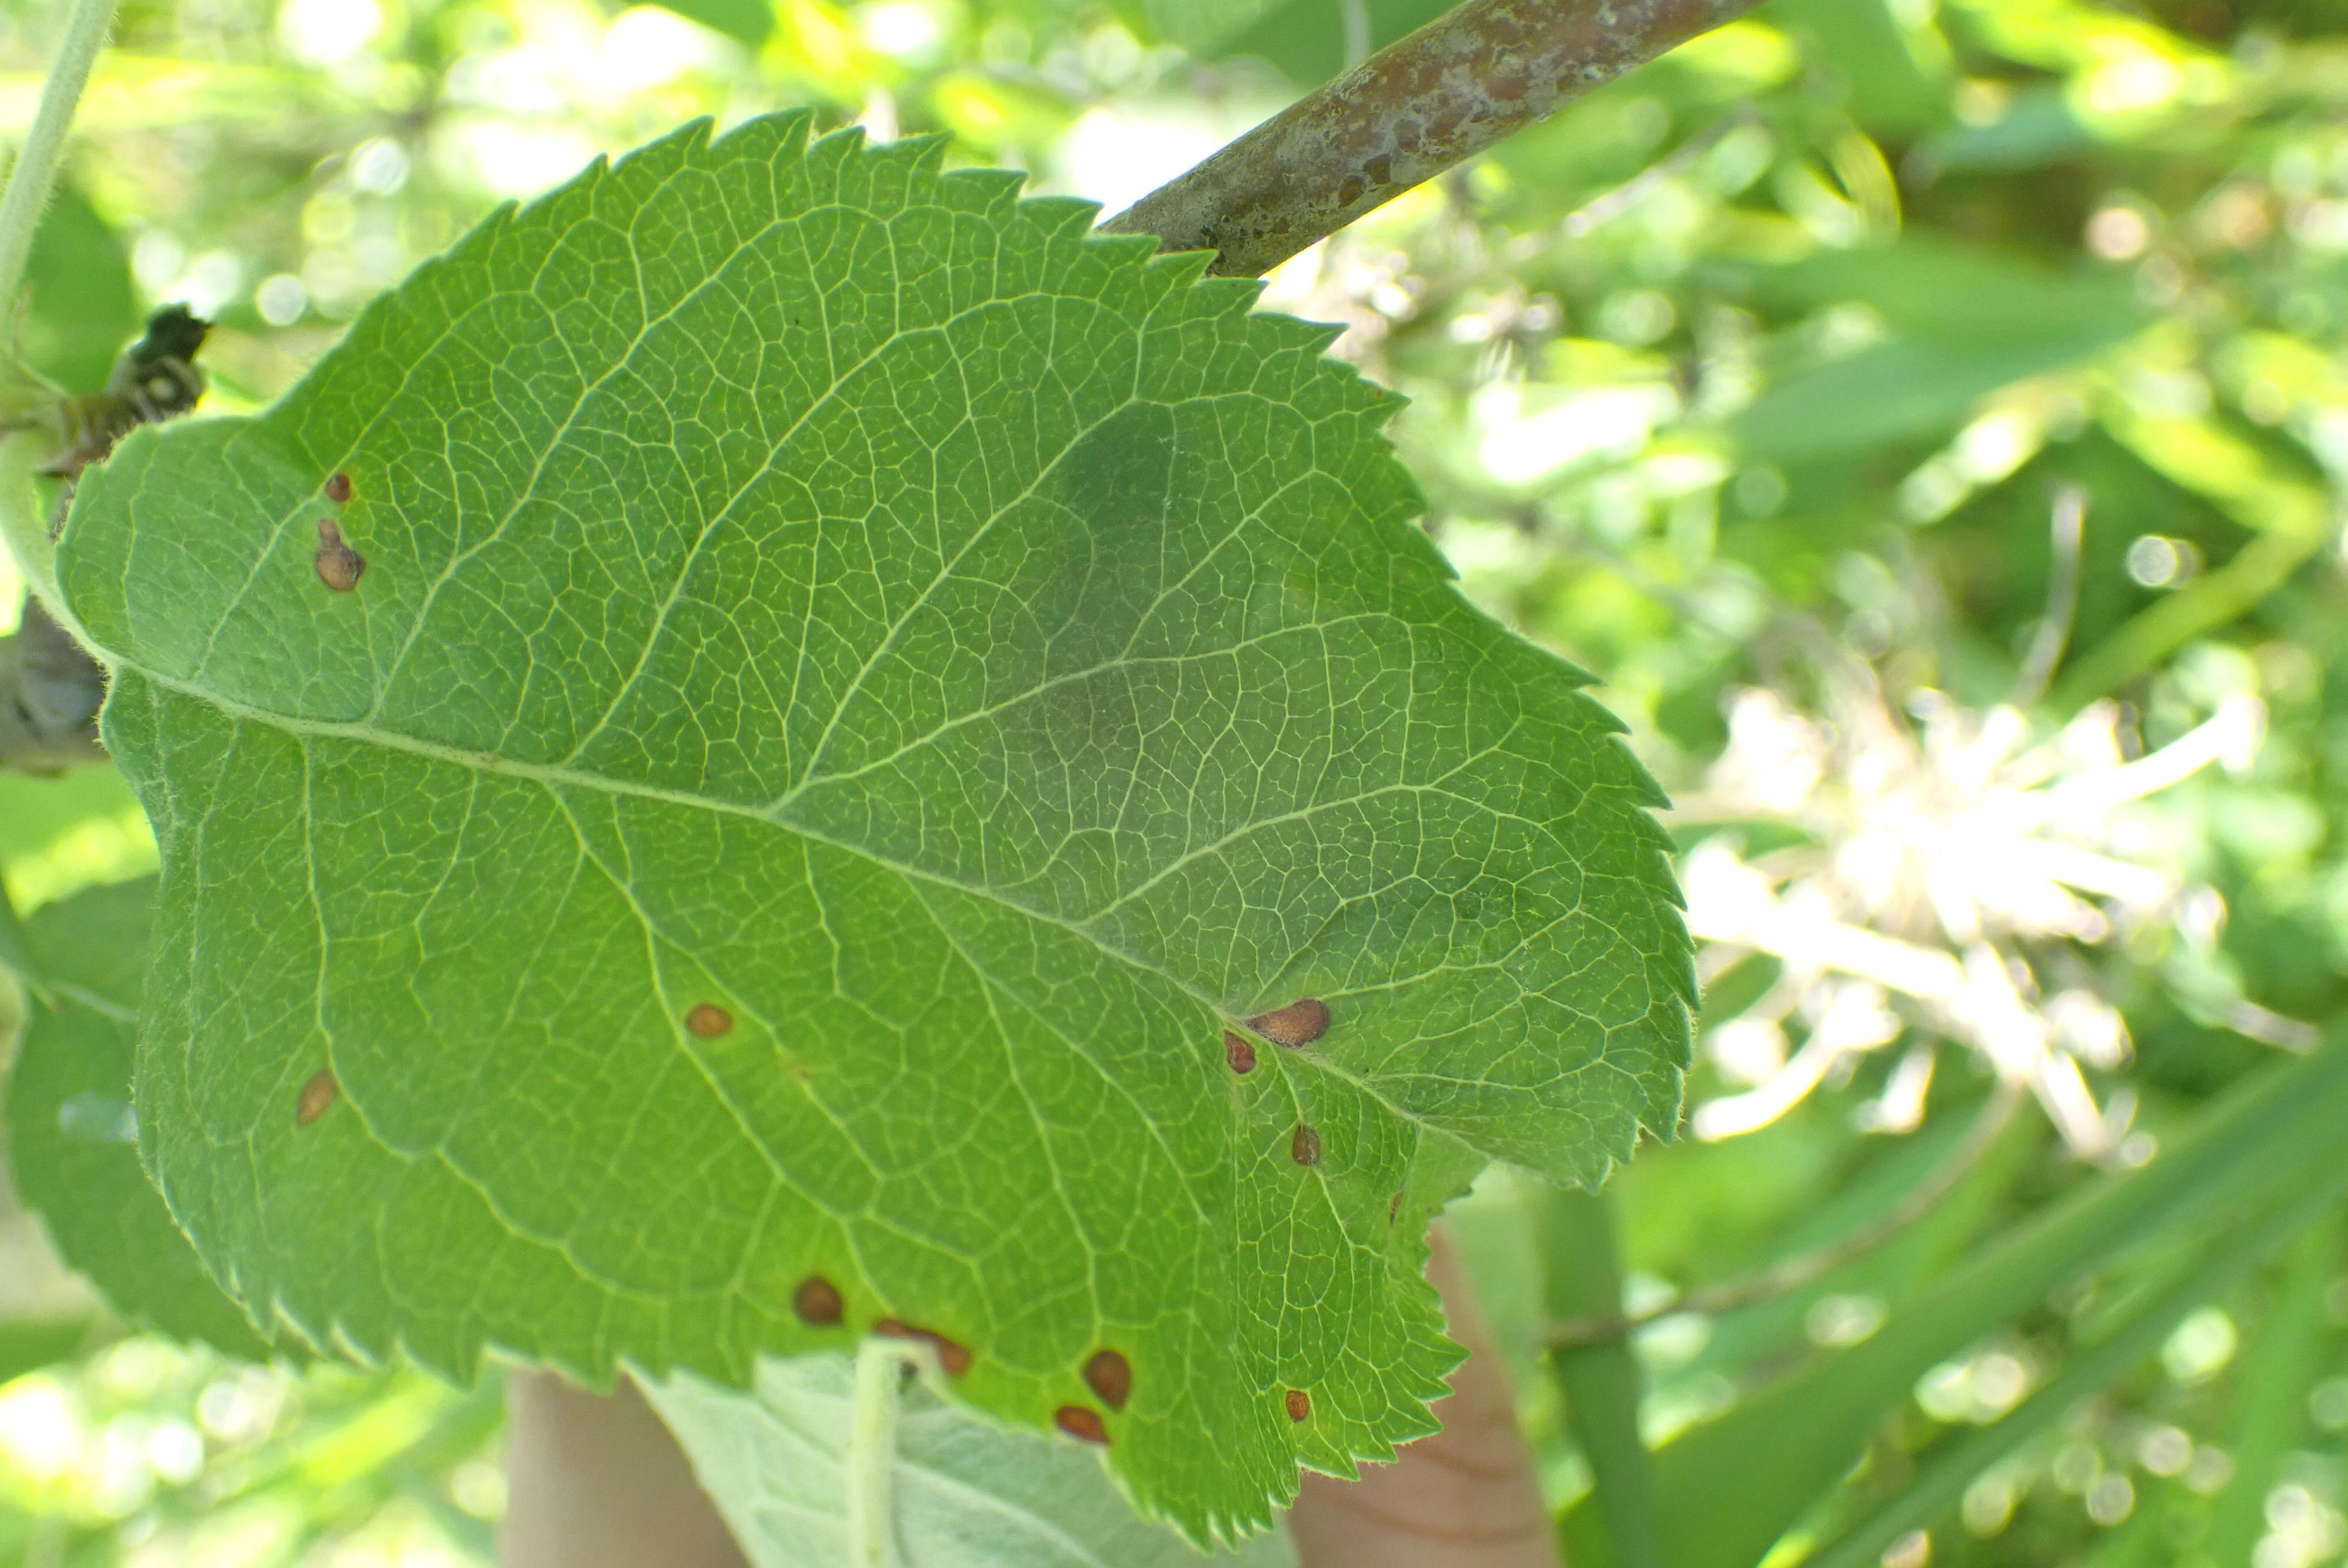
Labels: frog_eye_leaf_spot